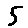
Label: 5